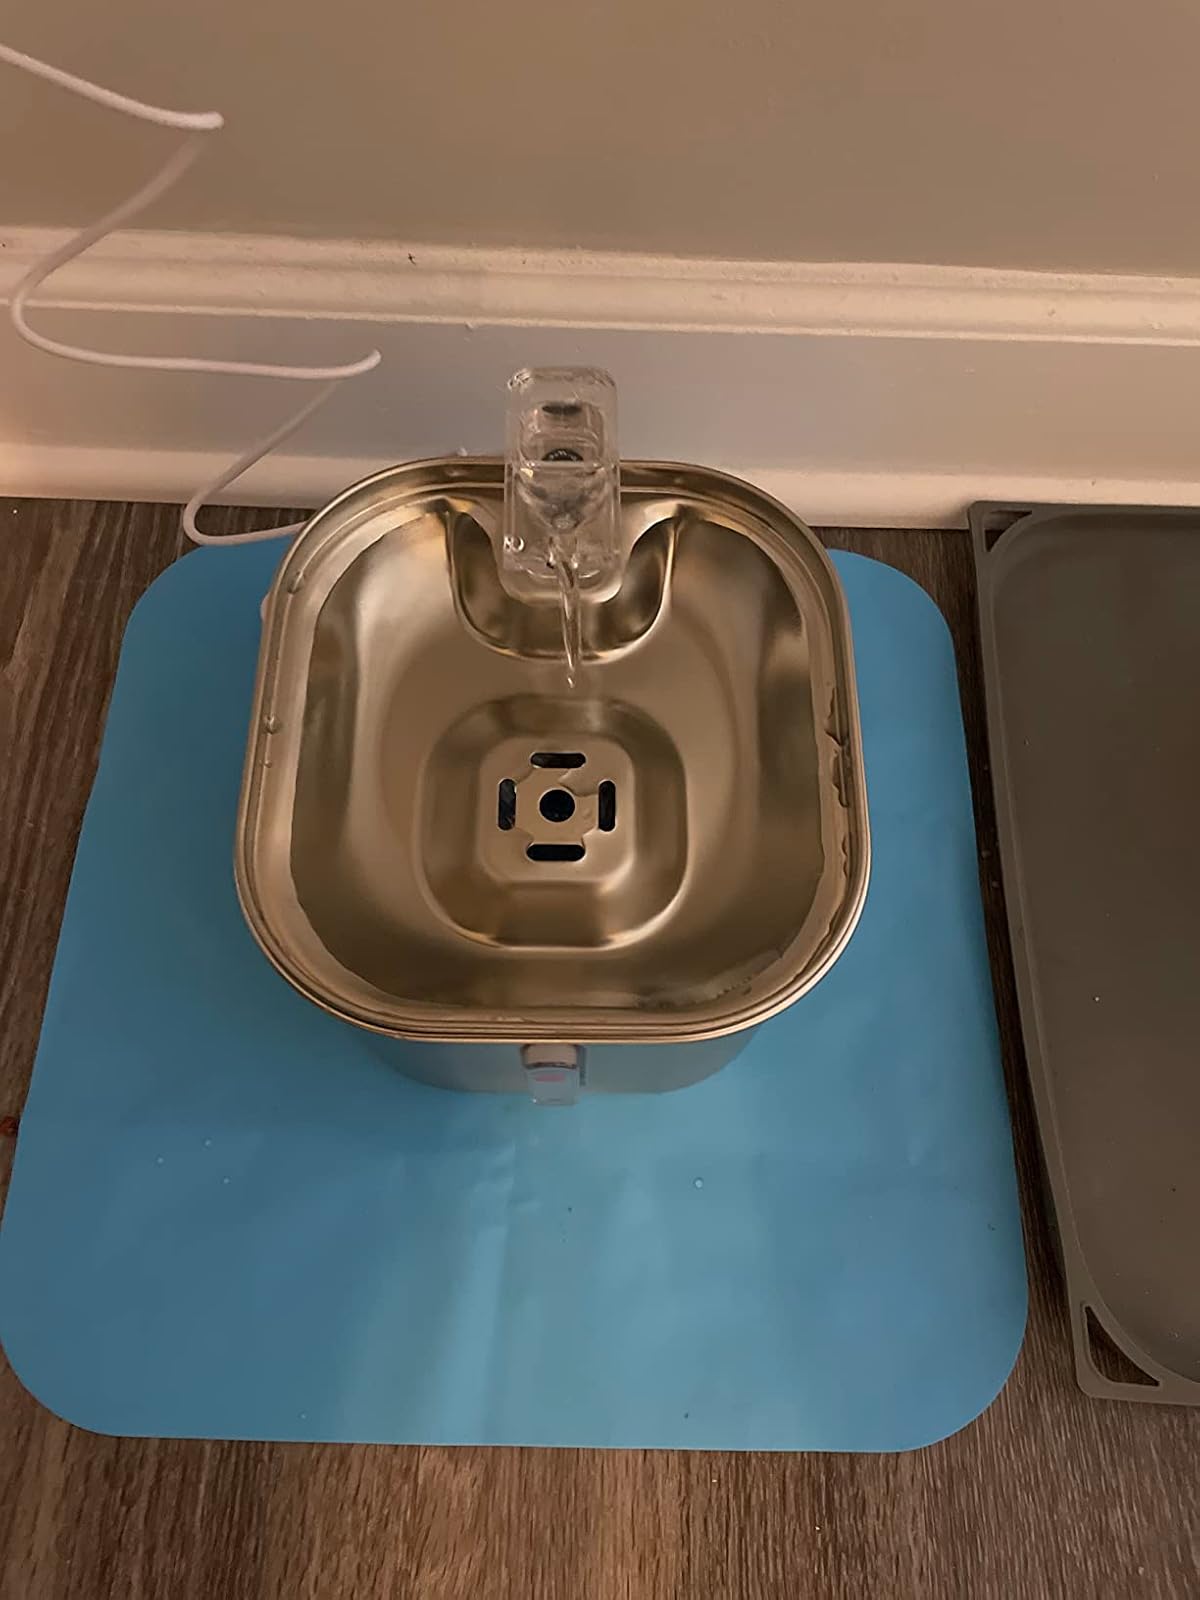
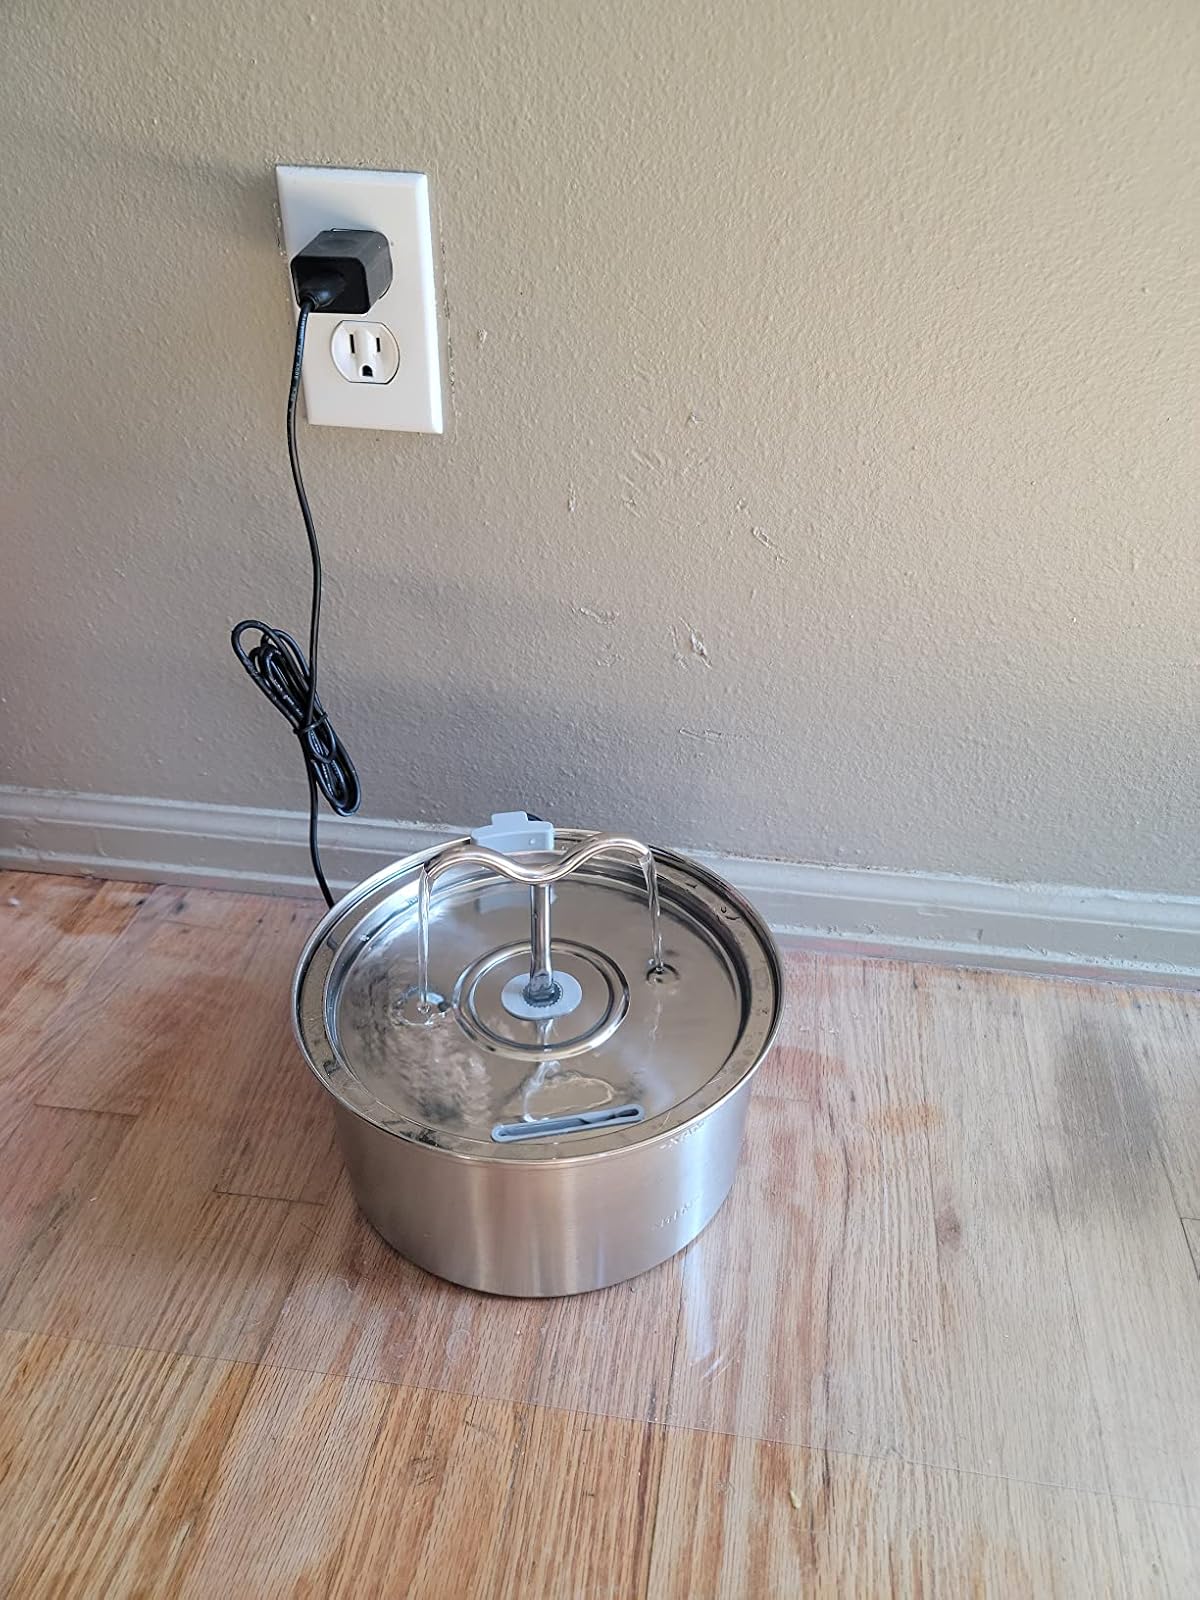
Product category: items_bowl
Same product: no